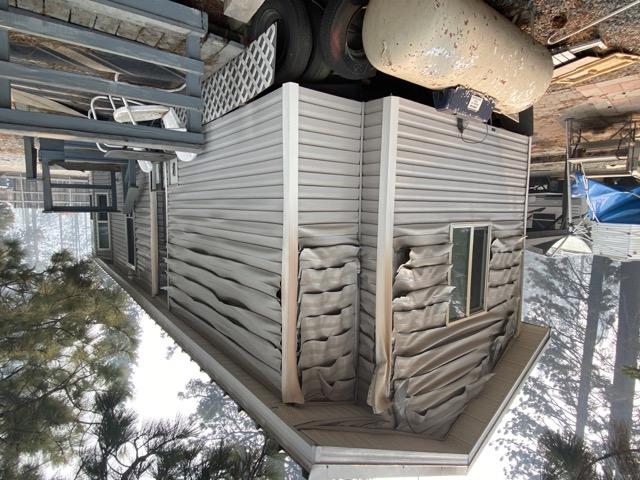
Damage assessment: affected